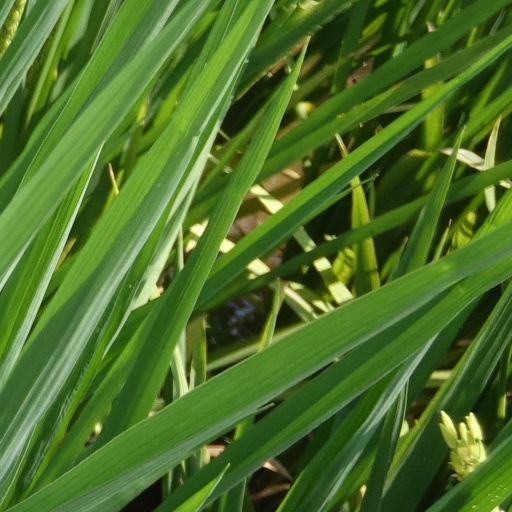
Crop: rice